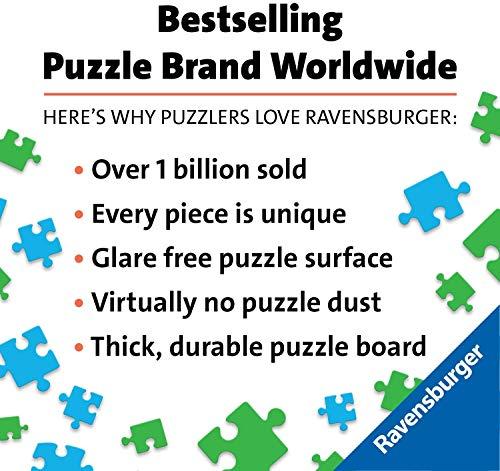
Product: Ravensburger 15988 Underwater Kingdom 1000 Piece Puzzle for Adults - Every Piece is Unique, Softclick Technology Means Pieces Fit Together Perfectly
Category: Toys & Games | Puzzles | Jigsaw Puzzles
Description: Great Condition.
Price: $20.99
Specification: ProductDimensions:14.8x10.8x2.2inches|ItemWeight:2pounds|ShippingWeight:2pounds(Viewshippingratesandpolicies)|ASIN:B082JHLGX1|Itemmodelnumber:15988|Manufacturerrecommendedage:12yearsandup